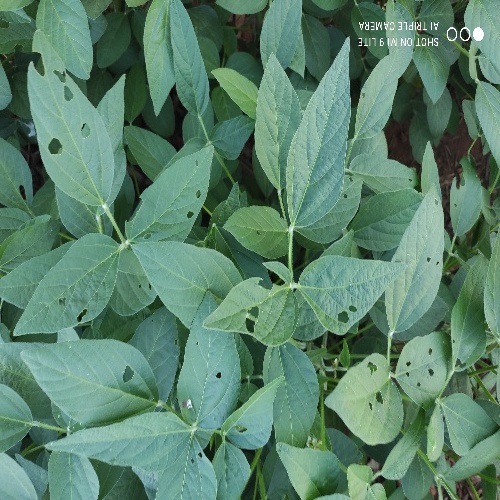
Label: Caterpillar